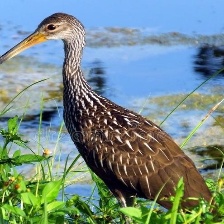
Species: LIMPKIN
Scientific name: ARAMUS GUARAUNA